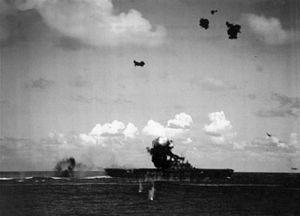
La bataille des îles Santa Cruz qui eut lieu entre les 25 et 27 octobre 1942 fut la quatrième bataille aéronavale du théâtre Pacifique de la Seconde Guerre mondiale et le quatrième engagement majeur entre la marine impériale japonaise et la marine américaine durant la bataille de Guadalcanal. Comme lors des batailles de la mer de Corail, de Midway et des Salomon orientales, les deux flottes entrèrent rarement en contact visuel et toutes les attaques furent menées par l'intermédiaire de l'aviation embarquée ou des appareils basés à terre.